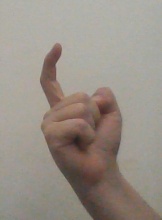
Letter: ra